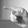
ASL letter: P